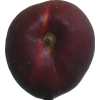
Label: nectarine_flat